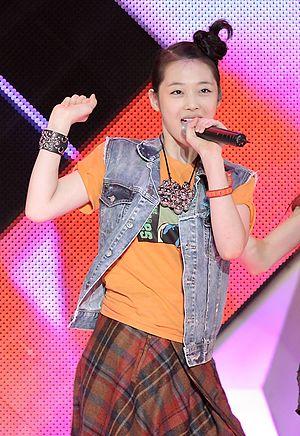
Choi Jin-ri, née le 29 mars 1994 à Pusan en Corée du Sud, mieux connue sous son nom de scène Sulli, etait une actrice, danseuse, chanteuse et présentatrice télé sud-coréenne de K-pop. Elle est retrouvée morte le 14 octobre 2019 dans son appartement à Seongnam